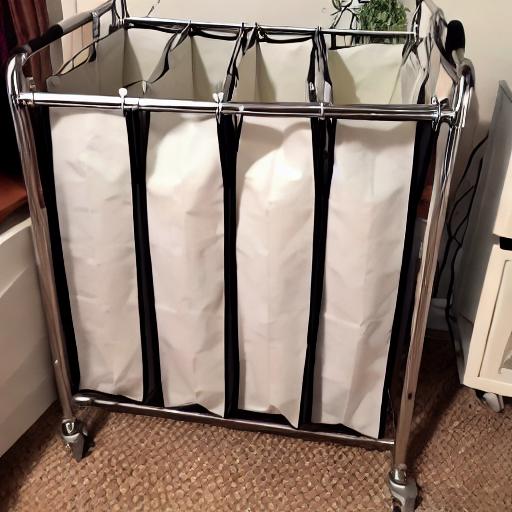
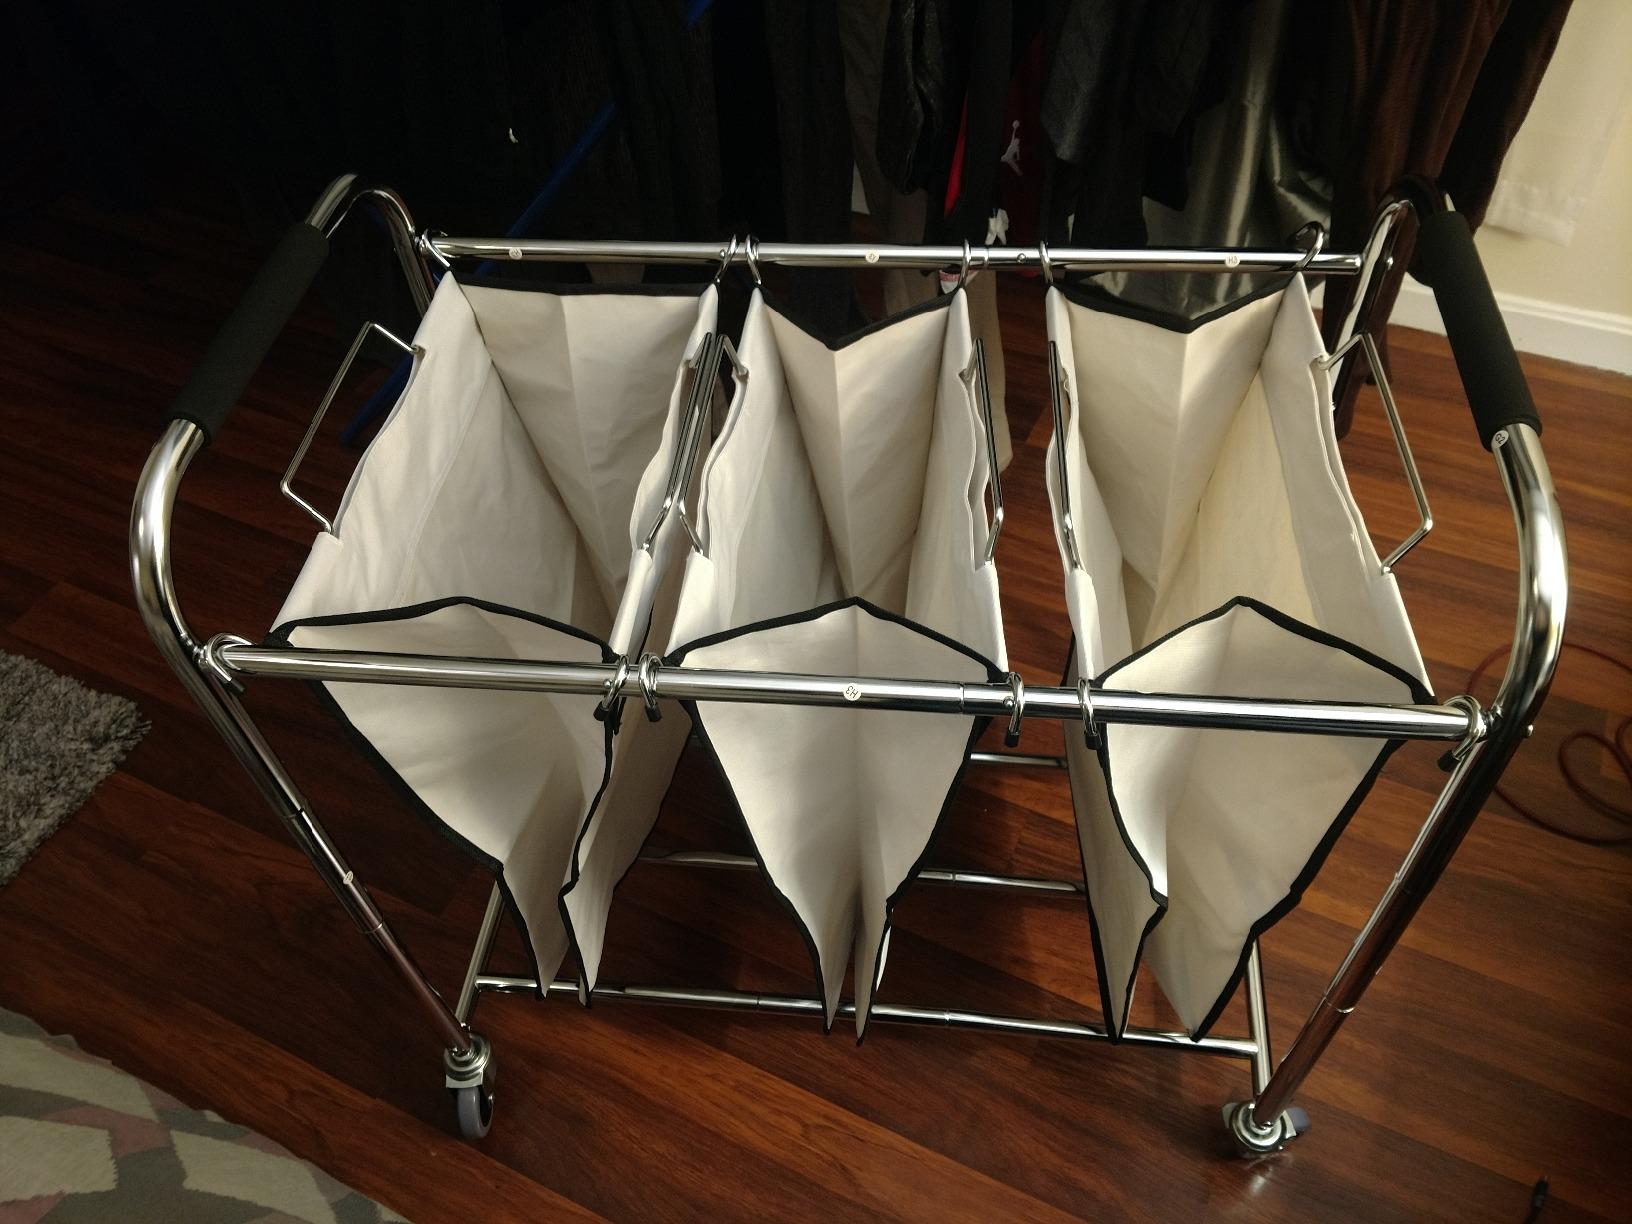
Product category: items_hamper
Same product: no